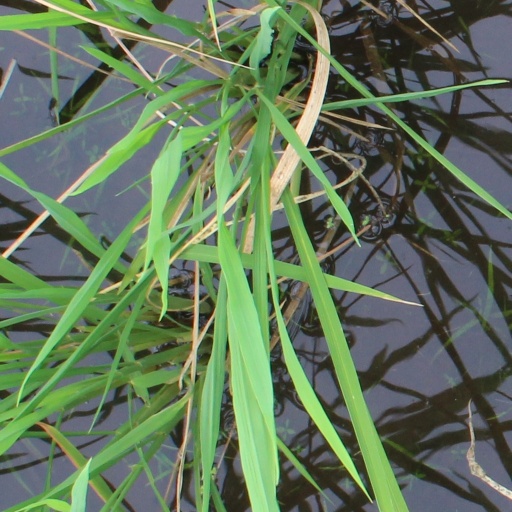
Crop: rice